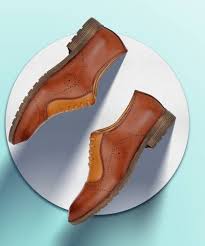
Label: Brogue